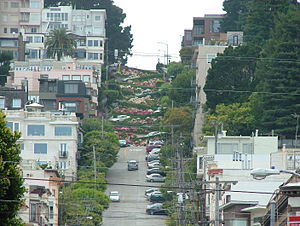
Lombard Street (San Francisco)
Lombard Street på Russian Hill
Lombard Street er en øst-vestgående gade i San Francisco, Californien, USA. Den er mest berømt for en kort strækning med en mængde hårnålesving.